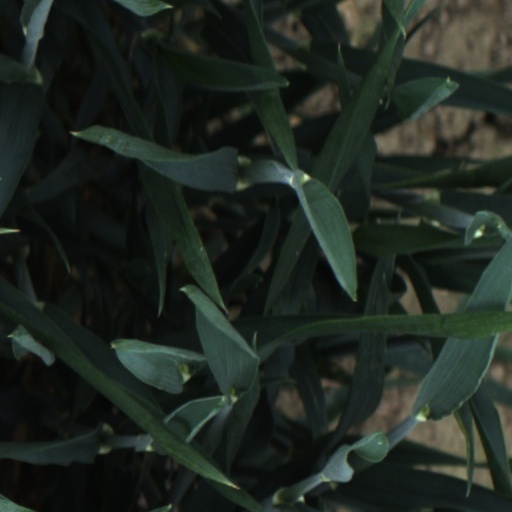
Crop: wheat